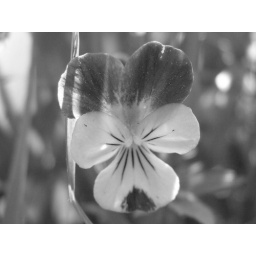
Johnny Jump-Up photographed in black and white